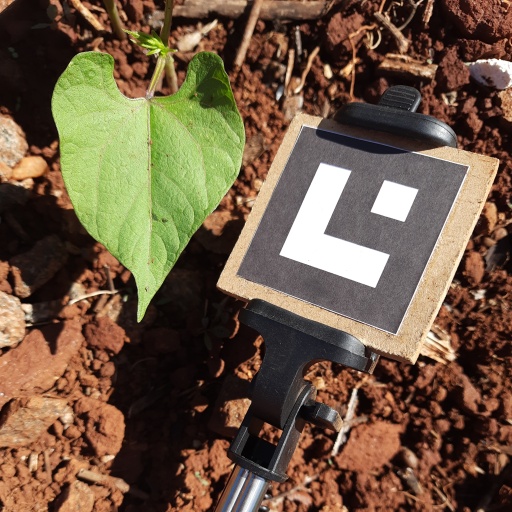
Observations: wavy surface, no eating holes, with soild dust, under sunlight